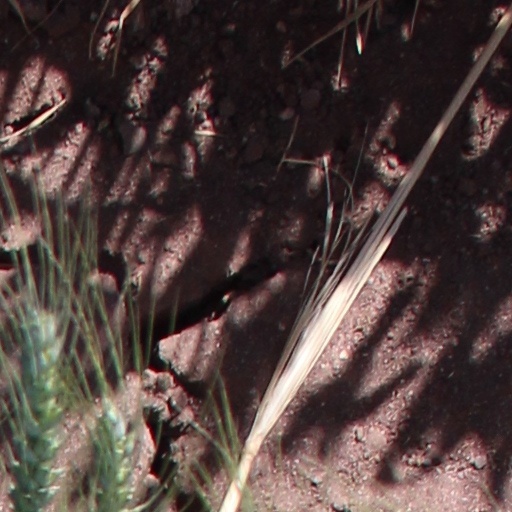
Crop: wheat